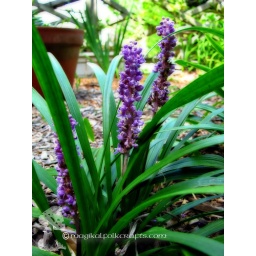
I love the little purple flowers on these green border plants in my flower bed.